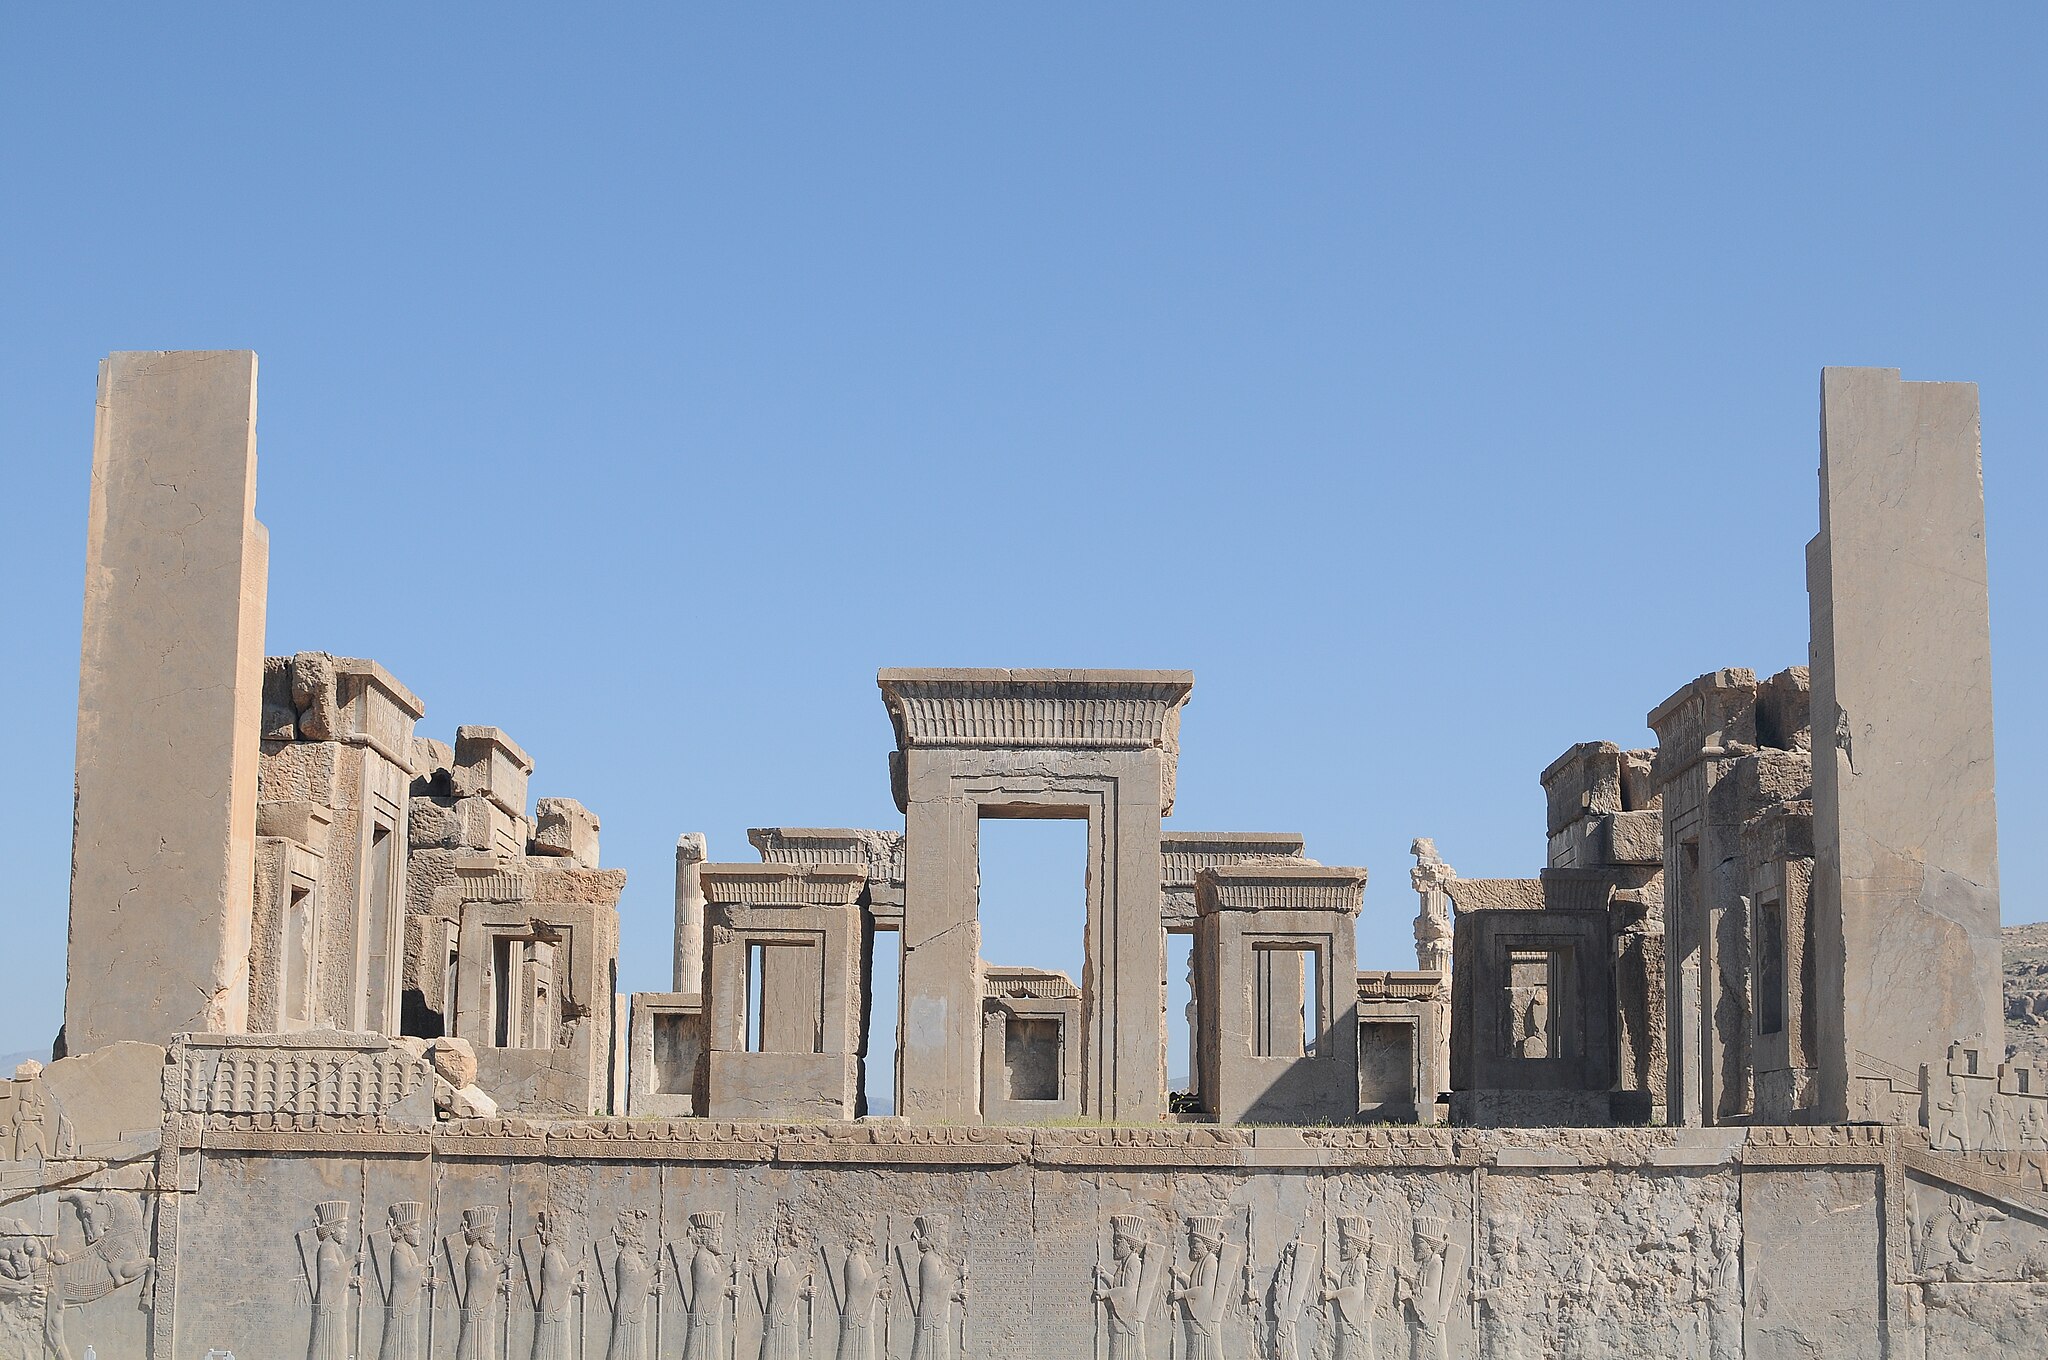
Title: ستون های تچر
Date: 2019-04-29 09:39:36
Categories: Self-published work, Cultural heritage monuments in Iran with known IDs, Uploaded via Campaign:wlm-ir, Images from Wiki Loves Monuments in Marvdasht, Iran photographs taken on 2019-04-29, Tachara stairs of Persepolis, Images from Wiki Loves Monuments 2020, Images from Wiki Loves Monuments 2020 in Iran